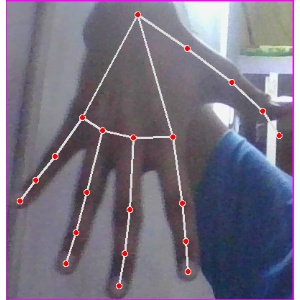
अक्षर: ढ